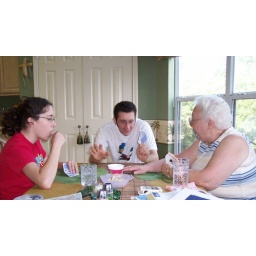
Playing cards at kitchen table in Bastian home, family visits for Nicholas graduation.